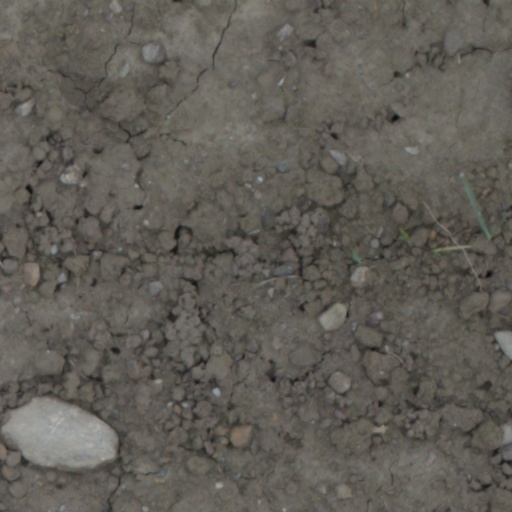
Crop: wheat